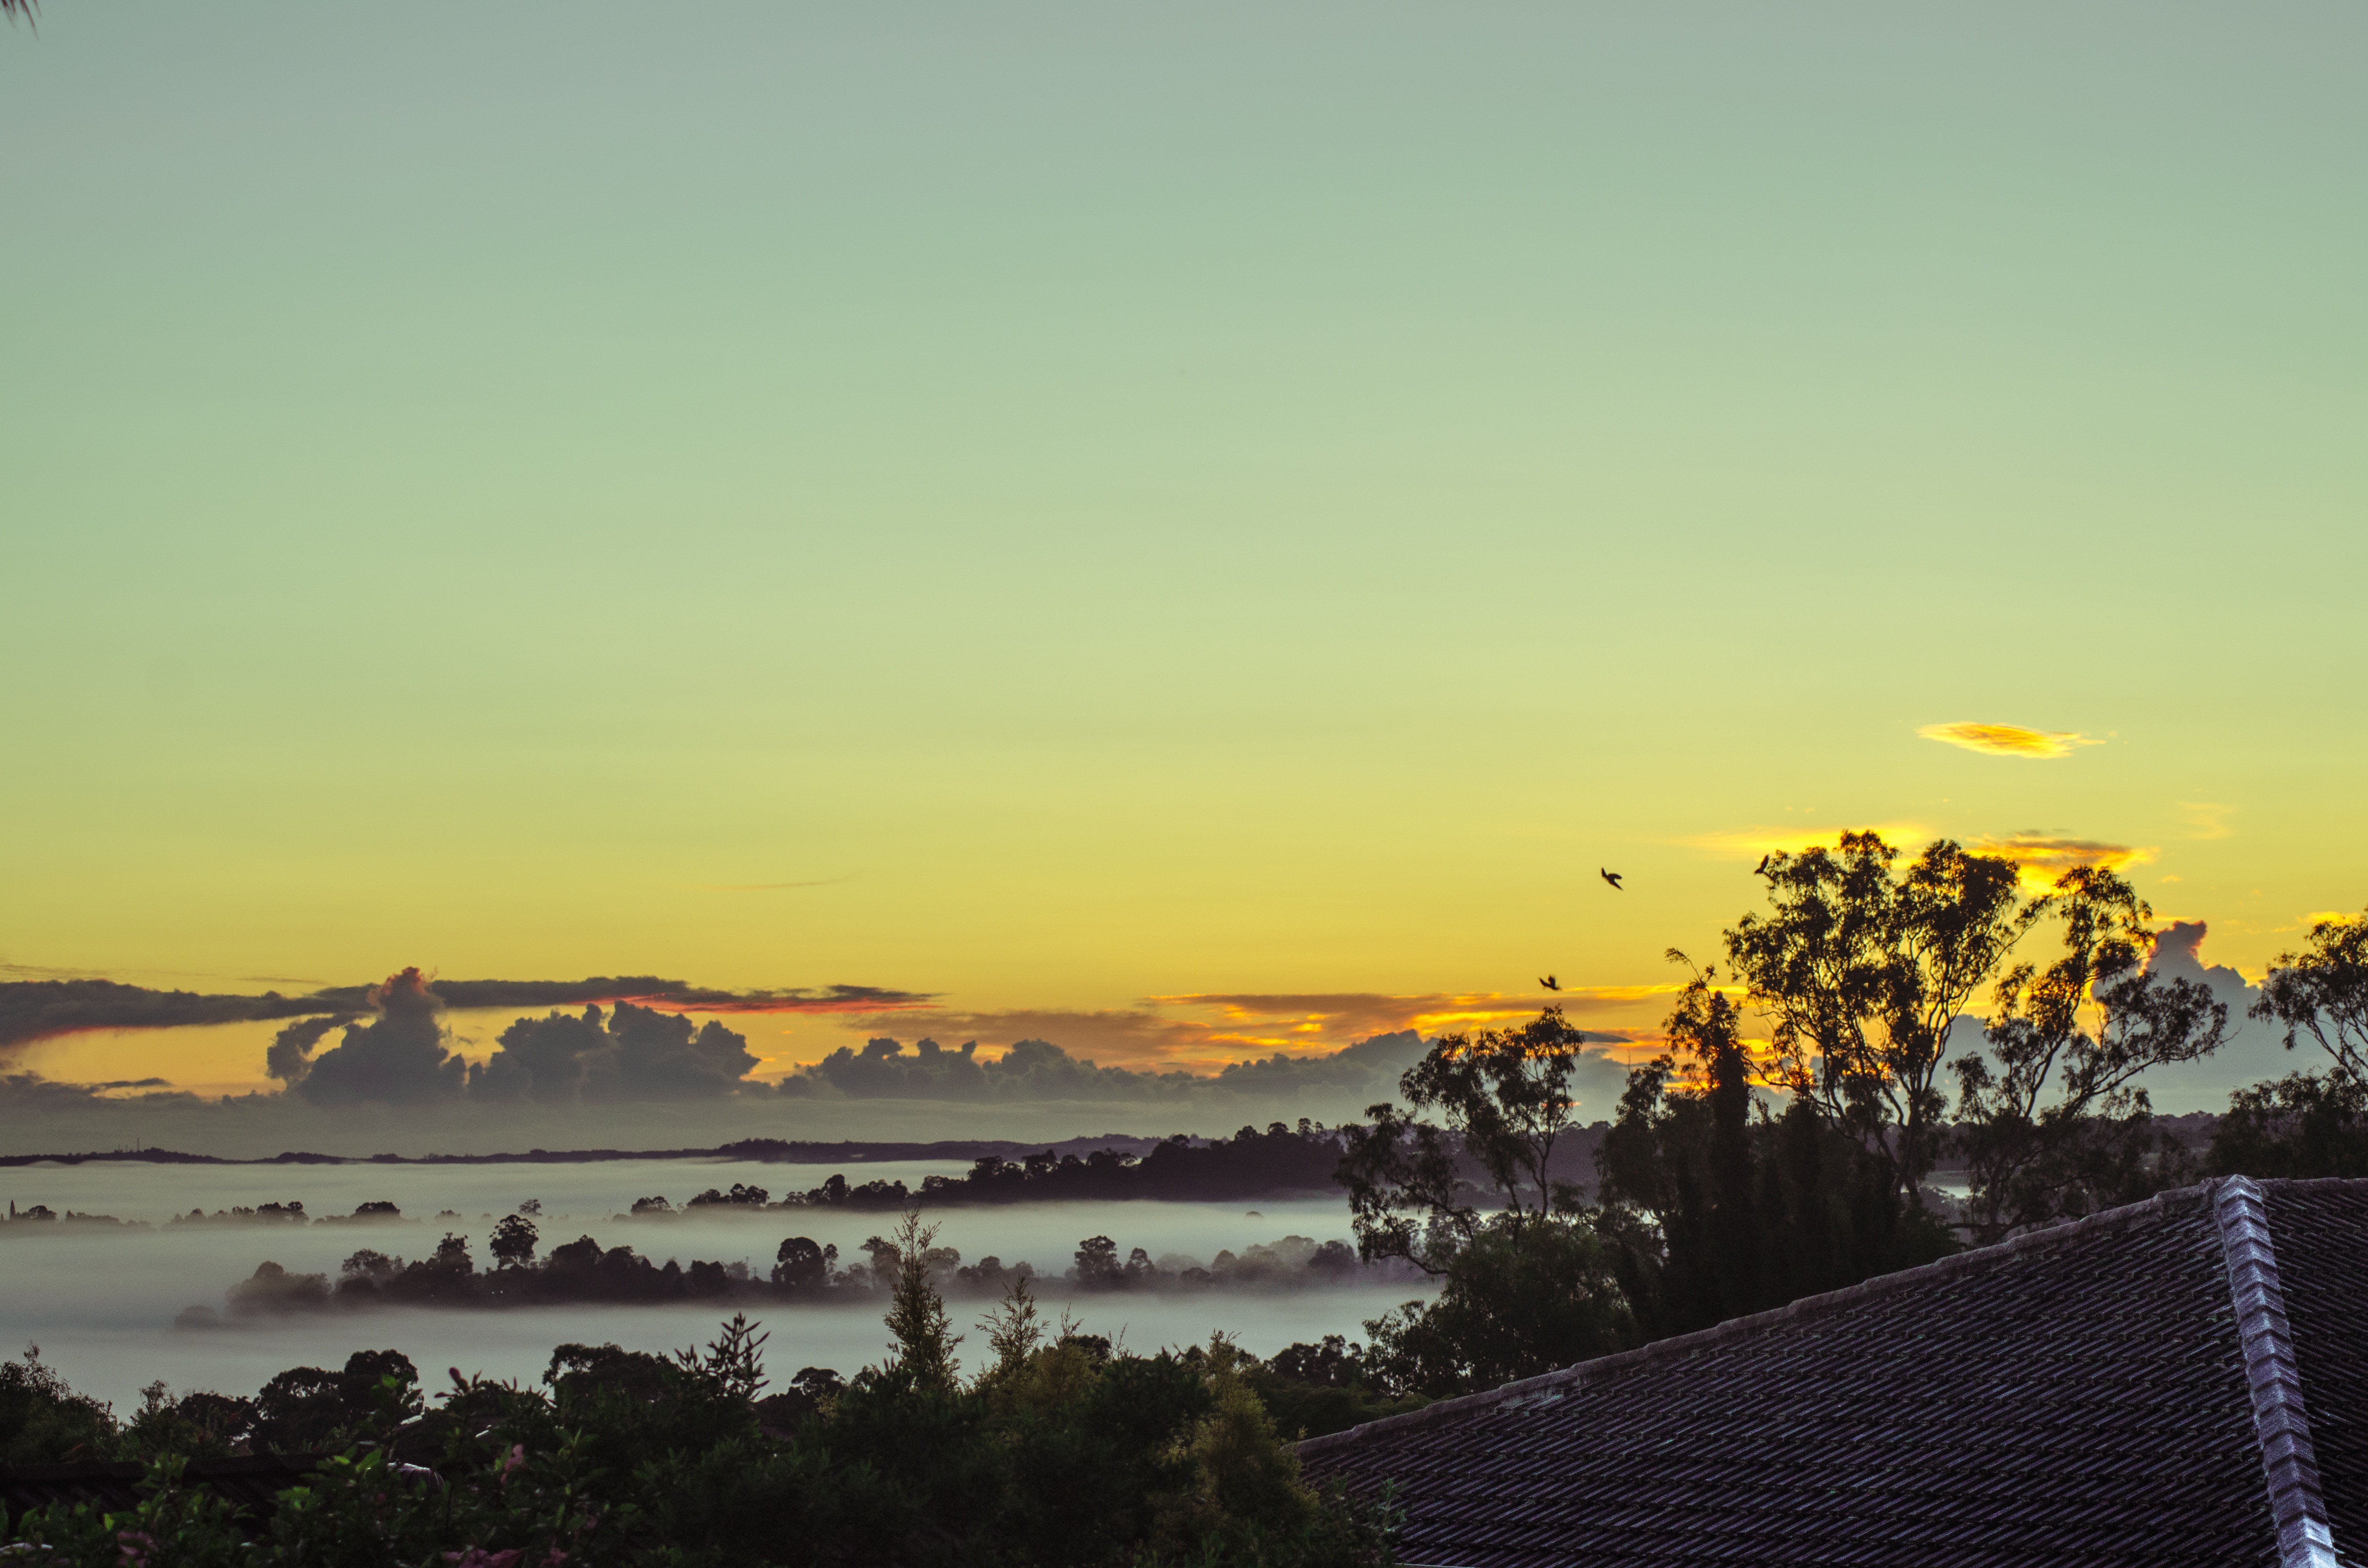
sea, coast, nature, horizon, mountain, cloud, architecture, sky, sun, sunrise, sunset, mist, house, sunlight, morning, town, view, roof, building, old, dawn, city, home, urban, valley, foggy, cityscape, panorama, summer, dusk, evening, fluffy, scenic, weather, tourism, afterglow